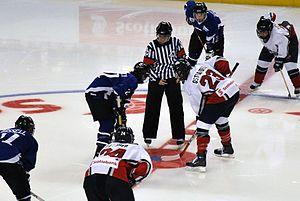
La Ligue canadienne de hockey féminin ou LCHF était une ligue de hockey sur glace féminin qui a fonctionné entre 2007 et 2019, et l'une des deux grandes ligues majeures de hockey sur glace féminin d'Amérique du Nord avec la Ligue nationale de hockey féminin ou LNHF.